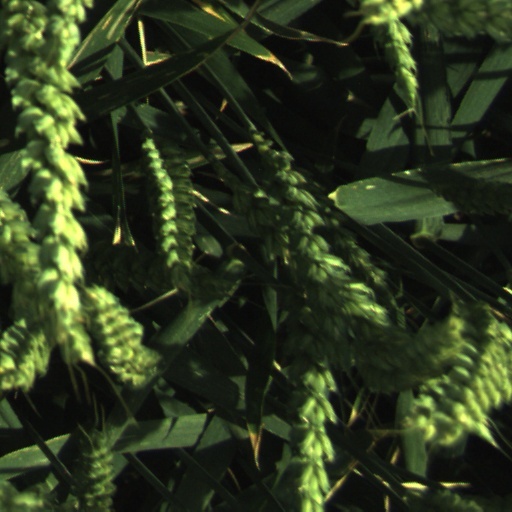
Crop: wheat